Czech Republic national football team

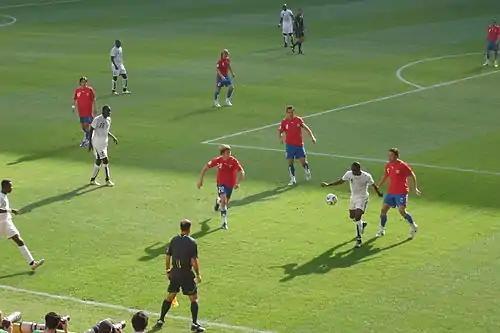
Czech Republic (red) vs Ghana (white) at the 2006 World Cup

The Czech Republic achieved their record win during the 2006 World Cup qualifying, thrashing Andorra 8–1 in a qualification match in Liberec. In the same match, Jan Koller became the all-time top scorer for the national team with his 35th international goal. At the end of the campaign, after finishing in second place in Group 1 and defeating Norway in a playoff, the Czechs qualified for their first World Cup. The team was boosted prior to the play-off matches by the return of Pavel Nedvěd, who had initially retired from international football after Euro 2004. The squad for the 2006 World Cup in Germany included 18 players from the Euro 2004 team. With the team ranked second in the world, they started the tournament with a 3–0 win over the United States. During the game, however, Jan Koller was forced to leave with a hamstring injury, exiting the tournament. In the next game, with Milan Baroš still recovering from injury, the team suffered a 2–0 loss to Ghana. Baroš returned for the final game against Italy, a must-win for a round of 16 appearance. The team were reduced to ten men as Jan Polák was dismissed before half-time for two bookable offences. Italy went on to win 2–0. Pavel Nedvěd, Karel Poborský and Vratislav Lokvenc retired from the national team after the tournament.